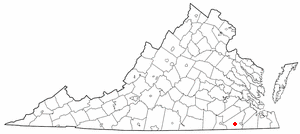
La ville américaine de Newsoms est située dans le comté de Southampton, dans l’État de Virginie. Lors du recensement de 2000, sa population s’élève à 282 habitants.